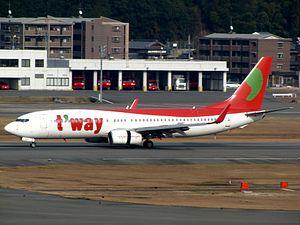
T'way Air Co., Ltd., est une Compagnie aérienne à bas prix basé à Seongsu-dong, Seongdong-gu, à Séoul, en Corée du Sud.